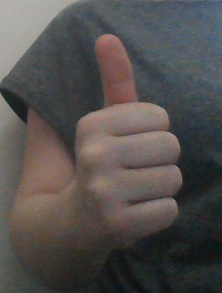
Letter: aleff